Neal Adams

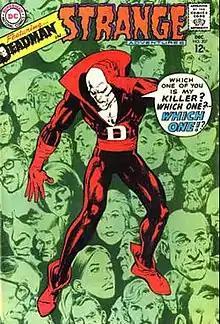
"Strange Adventures" #207 (Dec. 1967): One of Adams' earliest DC Comics covers, and his first for his signature character Deadman, already shows a mature style and a design innovation for the time. It won the 1967 Alley Award for Best Cover.

Turning to comic books, Adams found work at Warren Publishing's black-and-white horror-comics magazines, under editor Archie Goodwin. Adams debuted there as penciler and inker of writer Goodwin's eight-page story "Curse of the Vampire" in "Creepy" #14 (April 1967). He and Goodwin quickly collaborated on two more stories, "Fair Exchange" in "Eerie" #9 (May 1967) and "The Terror Beyond Time" in "Creepy" #15 (June 1967), and Adams reapproached DC Comics.